History of Wrigley Field

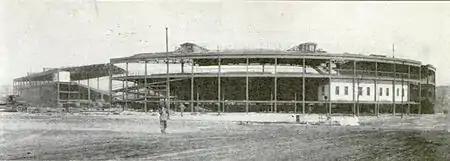
Cubs Park grandstand, seen in January 1923 from the corner of Clark and Addison, divided into three segments during the 1922–23 expansion, prior to the construction of additional sections between the relocated segments. Note that, in the days before the famous marquee was installed, the ballpark was identified by a sign along the top of the grandstand reading "Chicago National League Baseball Club".

By 1922, William Wrigley had decided that after nine seasons, both the seating and the playing field of cozy Cubs Park were ready for a major expansion. Rather than rebuilding the grandstand from scratch, Wrigley hired original architect Zachary Taylor Davis to make the expansion around the existing structure. The grandstand would be sliced into three pieces, with the home plate section placed on rollers and moved roughly 60 feet west (away from right field), and the left field section about 100 feet northwest. Both gaps were to be filled in with more seating, resulting in a significantly longer grandstand and the noticeable "dog leg" shape of the stands on the first base side visible to this day. Additionally, the foul ground and the height of the fence in front of it would be reduced by additional rows of box seats added in front of the existing grandstand. The diamond and the foul lines would be rotated 3 degrees counterclockwise from their earlier orientation, allowing for those extra box seats. Home plate was moved with the center section of the original grandstand; in the current configuration, the original location is in the vicinity of the first base coaches box.